Operation Pluto

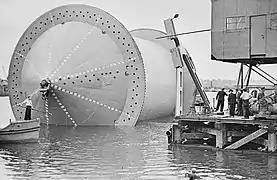
Laying the pipeline: a Conundrum being moved into position into a specially constructed dock in preparation for the winding on of the pipe.

Lead was in short supply, so the Petroleum Warfare Department decided to seek an alternative that made use of cheaper and more readily available materials as a backup system to Hais, which was itself a backup system. Bernard J. Ellis, the chief engineer of the Burmah Oil Company, was convinced that a flexible pipeline could be built from mild steel, which was more readily available than lead. His pipe was in diameter, with walls.